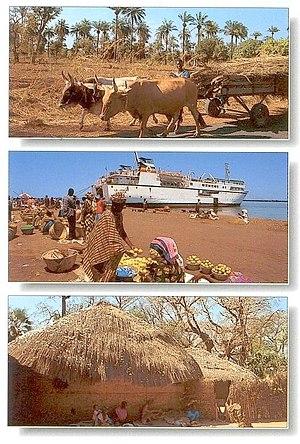
Gallerie de photos du Cap skirring au Sénégal